352nd Special Operations Wing

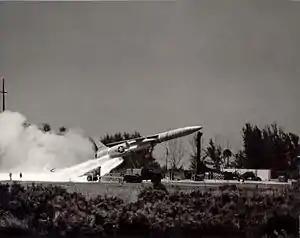
SAC Snark launching

The 702nd Strategic Missile Wing was organized in January 1959 at Presque Isle Air Force Base, Maine to be the only SM-62 Snark missile wing in the USAF. In April, the wing was assigned the 556th Strategic Missile Squadron, which performed intercontinental missile test operations from Patrick Air Force Base, Florida through June 1959. In July, the 556th moved to Presque Isle, where it was inactivated along with the wing's support organizations, and all Snarks were assigned directly to the wing. Test operations from the Atlantic Missile Range at Cape Canaveral Air Force Station, Florida, were resumed by a wing detachment c. December 1959, continuing until the wing was inactivated. On 27 May 1959, the wing received its first operational missile at Presque Isle. However, in November 1959, Strategic Air Command (SAC) recommended cancellation of the Snark program, a recommendation endorsed by Air Research and Development Command. However, this recommendation was rejected by Headquarters. USAF As a result, on 18 March 1960, the first Snark missile went on alert. Thirty are known to have been deployed. Exercises during 1960 indicated that only 20% of the wing's missile met SAC standards of effectiveness. SAC wanted 20% of its Snarks to be launched within 15 minutes, 40% within 75 minutes, and the entire force launched within four hours of notification. The missiles would accompany SAC's bomber force to complicate the problems of Soviet air defense systems.